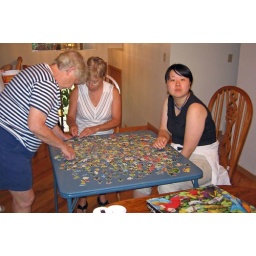
It is the bird puzzle, to be followed by the ocean puzzle.